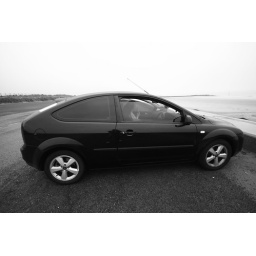
Maggie eating fish n chips in the car...24 hrs later....My car still stinks of fish n chips